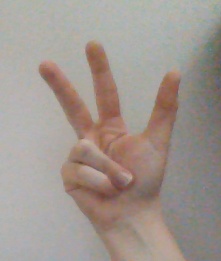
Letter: al